Oroua County

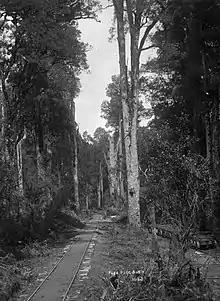
Logging railway track through bush at Pukepuke in Oroua County

Oroua County was one of the counties of New Zealand in the North Island. Centred on the town of Feilding, it had an extent of just under 500 square kilometres.